Agriculture in New Zealand

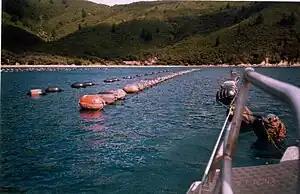

New Zealand has around of horticultural land. Total horticultural exports in 2019 were valued at $6,200 million, of which $4,938 million (79.6%) come from three products: kiwifruit, wine, and apples.